Alfred William Styles

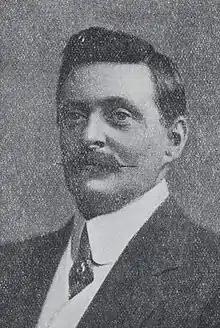

Alfred William Styles (29 November 1873 – 8 January 1926) was an accountant, trade unionist and politician in South Australia.